Noise in music

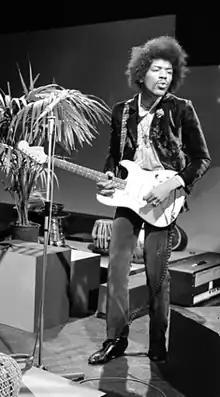
Jimi Hendrix revolutionised rock and jazz by incorporating noise through techniques such as feedback, distortion, wah, fuzz, dissonance, and loud volume.

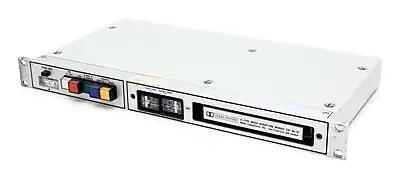
Dolby 361 A-type noise reduction module

In music, "noise" has been variously described as unpitched, indeterminate, uncontrolled, convoluted, unmelodic, loud, otherwise unmusical, or unwanted sound, or simply as sound in general. The exact definition is often a matter of both cultural norms and personal tastes. Noise is an important component of the sound of the human voice and all musical instruments, particularly in unpitched percussion instruments and electric guitars (using distortion). Electronic instruments create various colours of noise. Traditional uses of noise are unrestricted, using all the frequencies associated with pitch and timbre, such as the white noise component of a drum roll on a snare drum, or the transients present in the prefix of the sounds of some organ pipes.